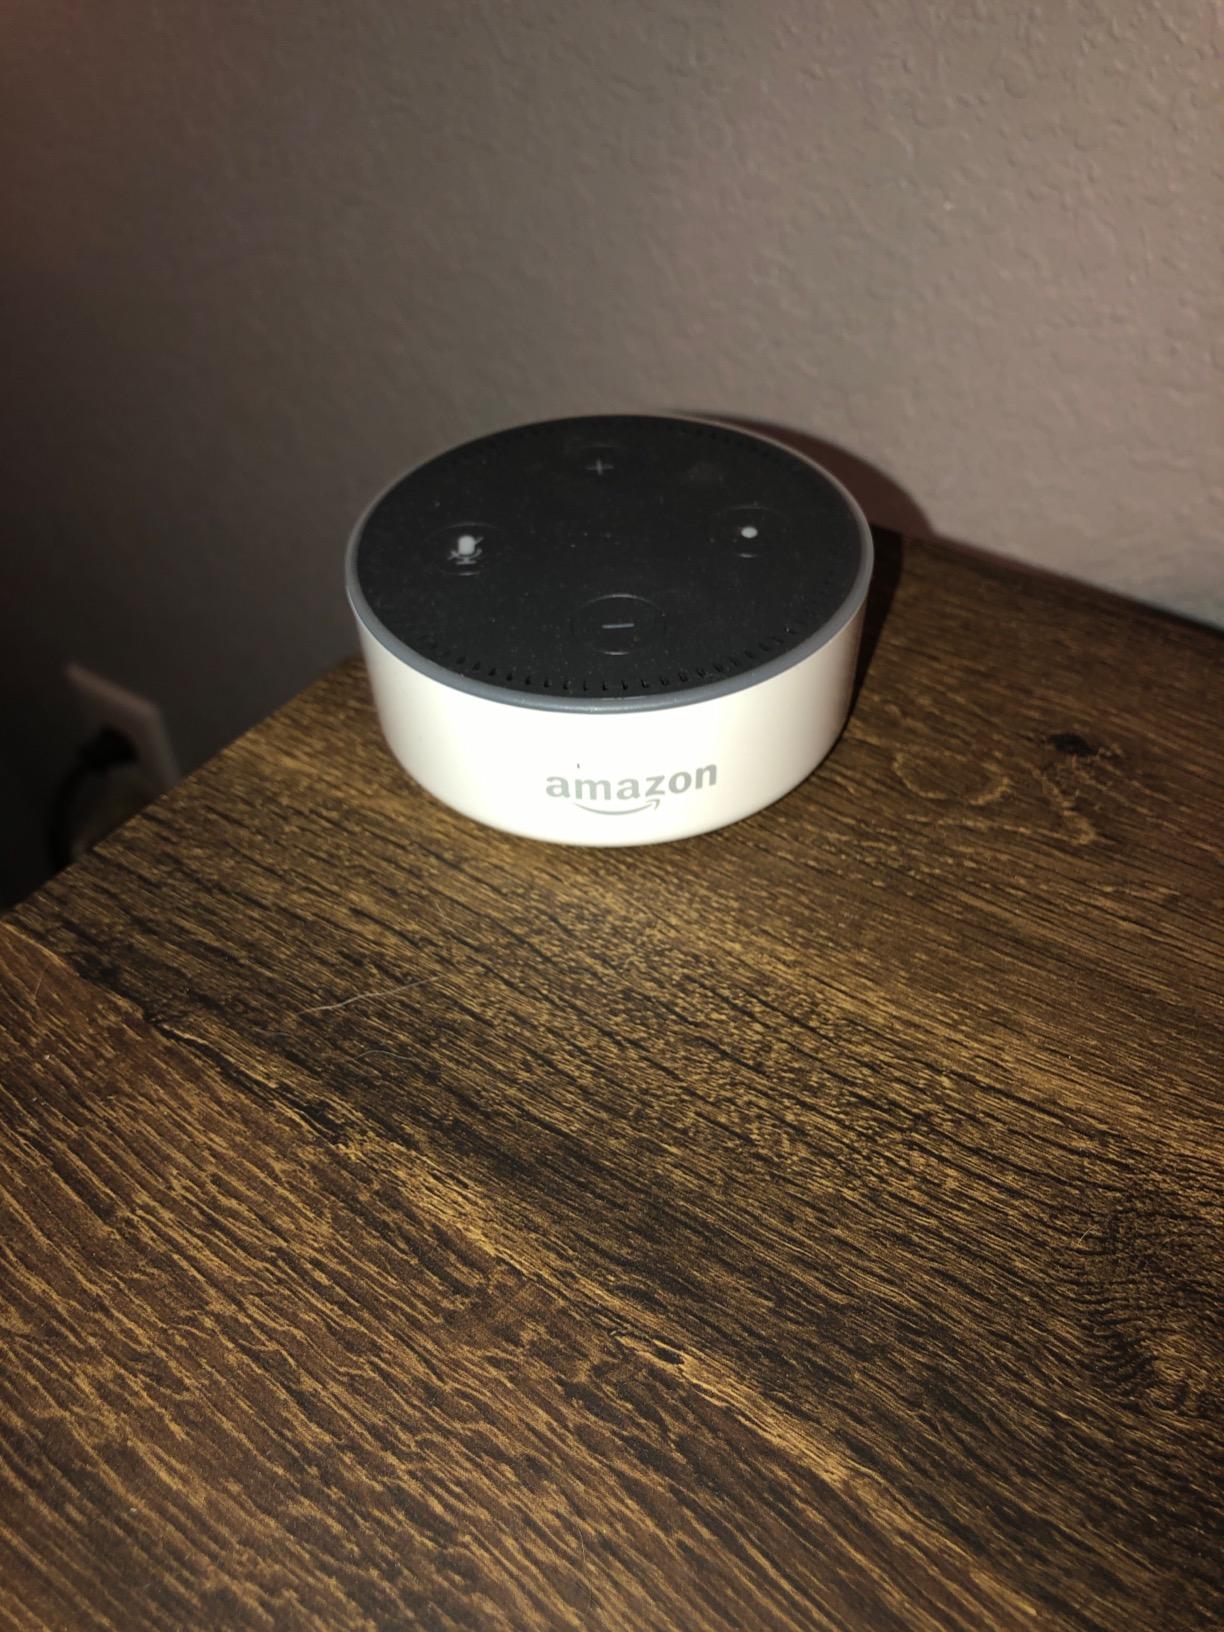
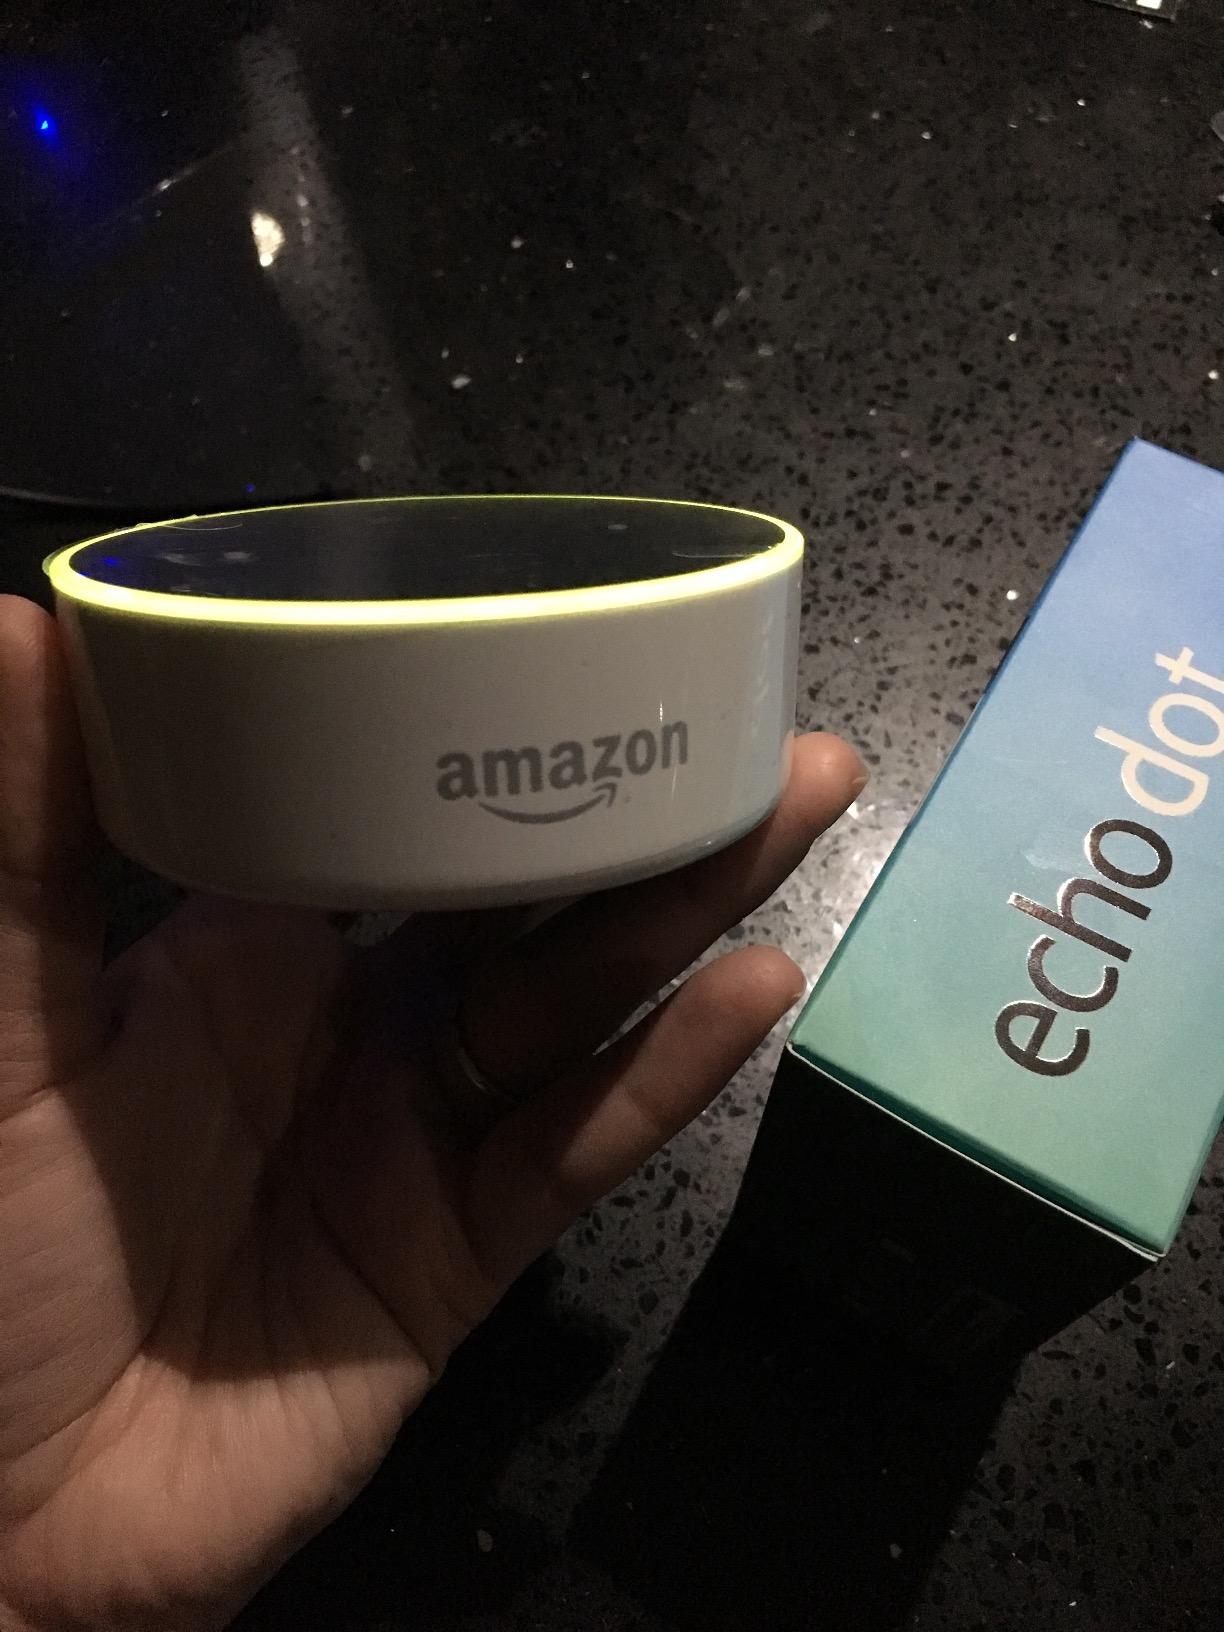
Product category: speaker
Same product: yes